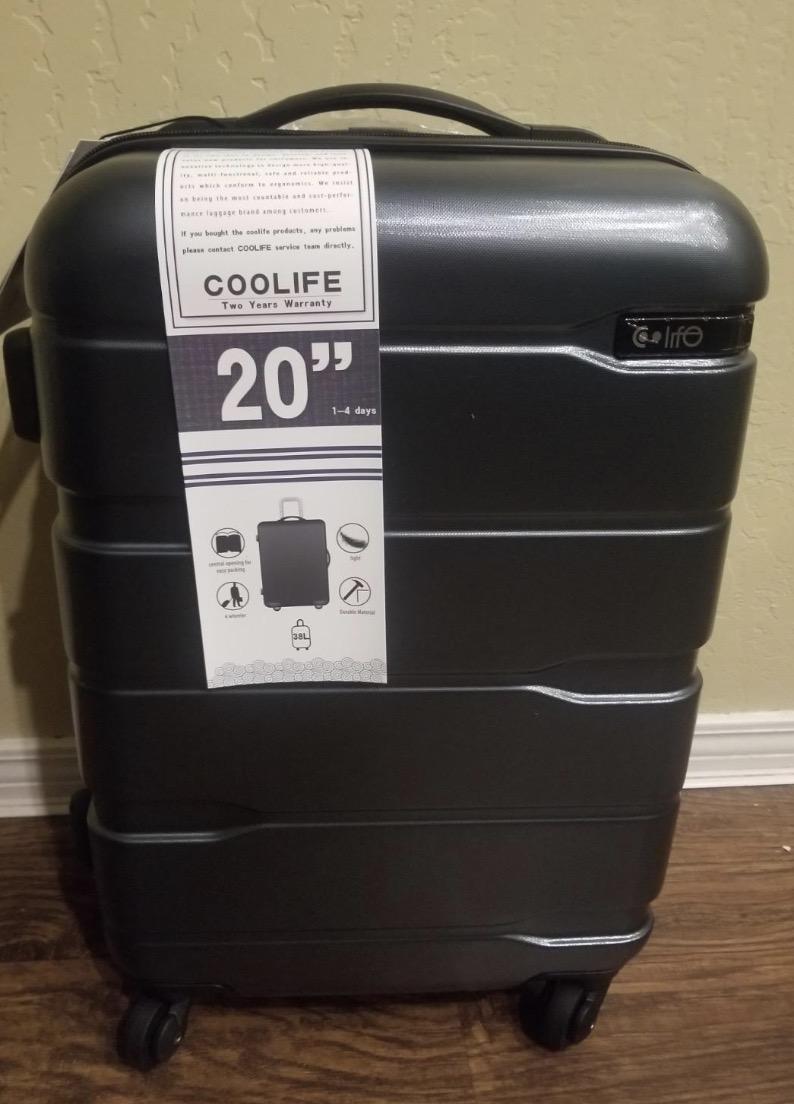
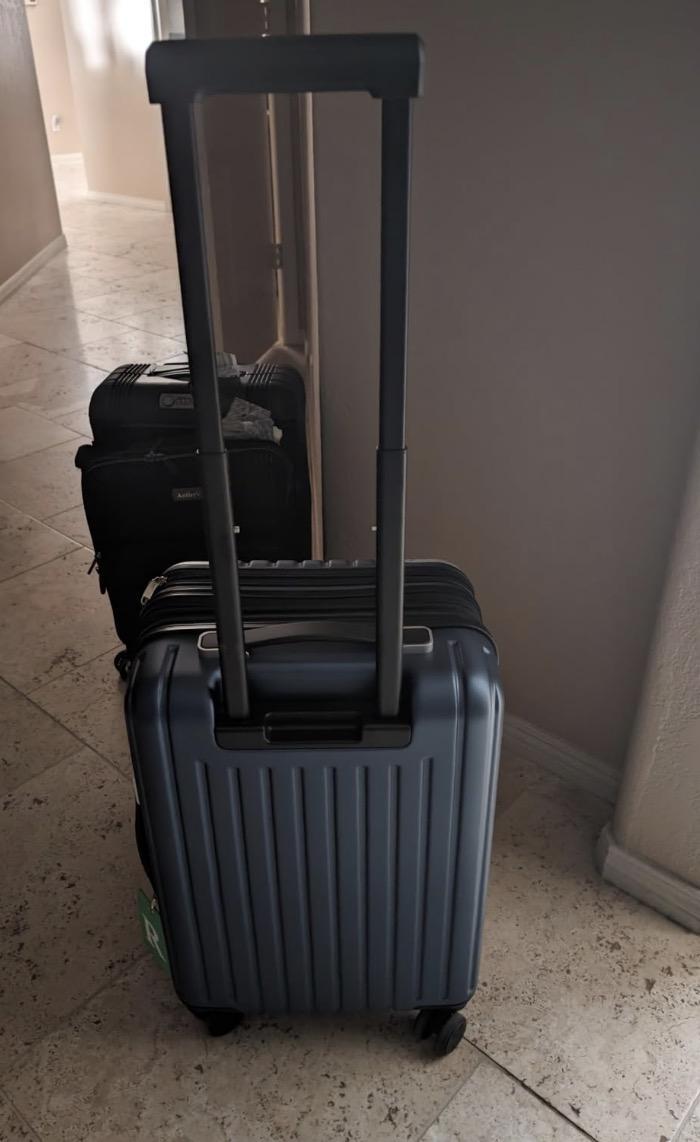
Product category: items_tea
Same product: no